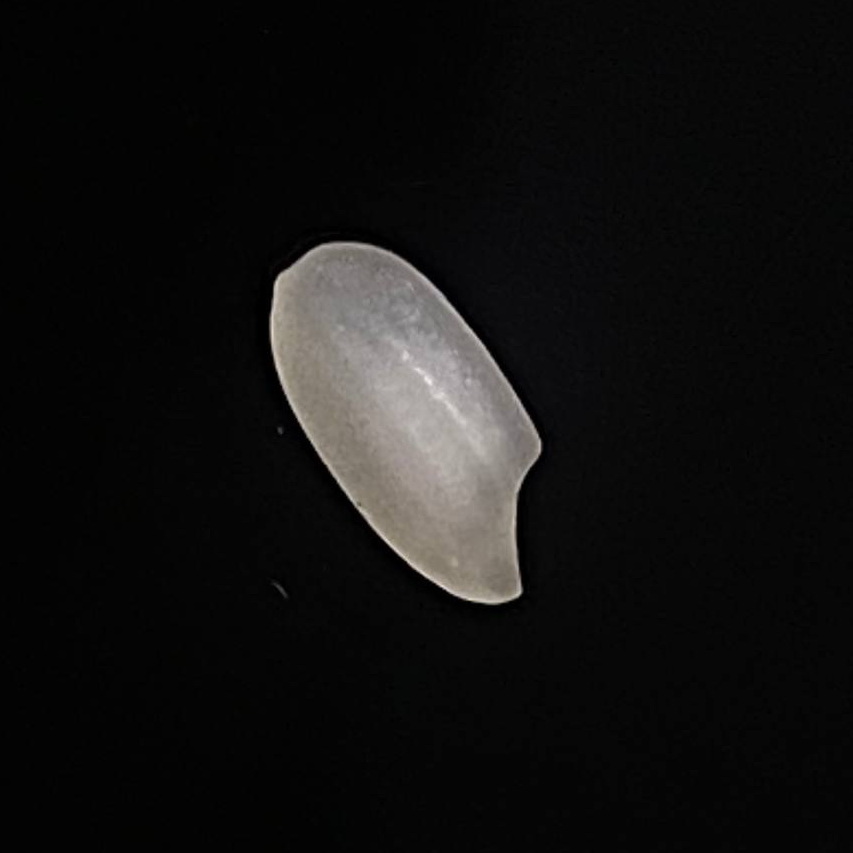
Rice variety: Bashful